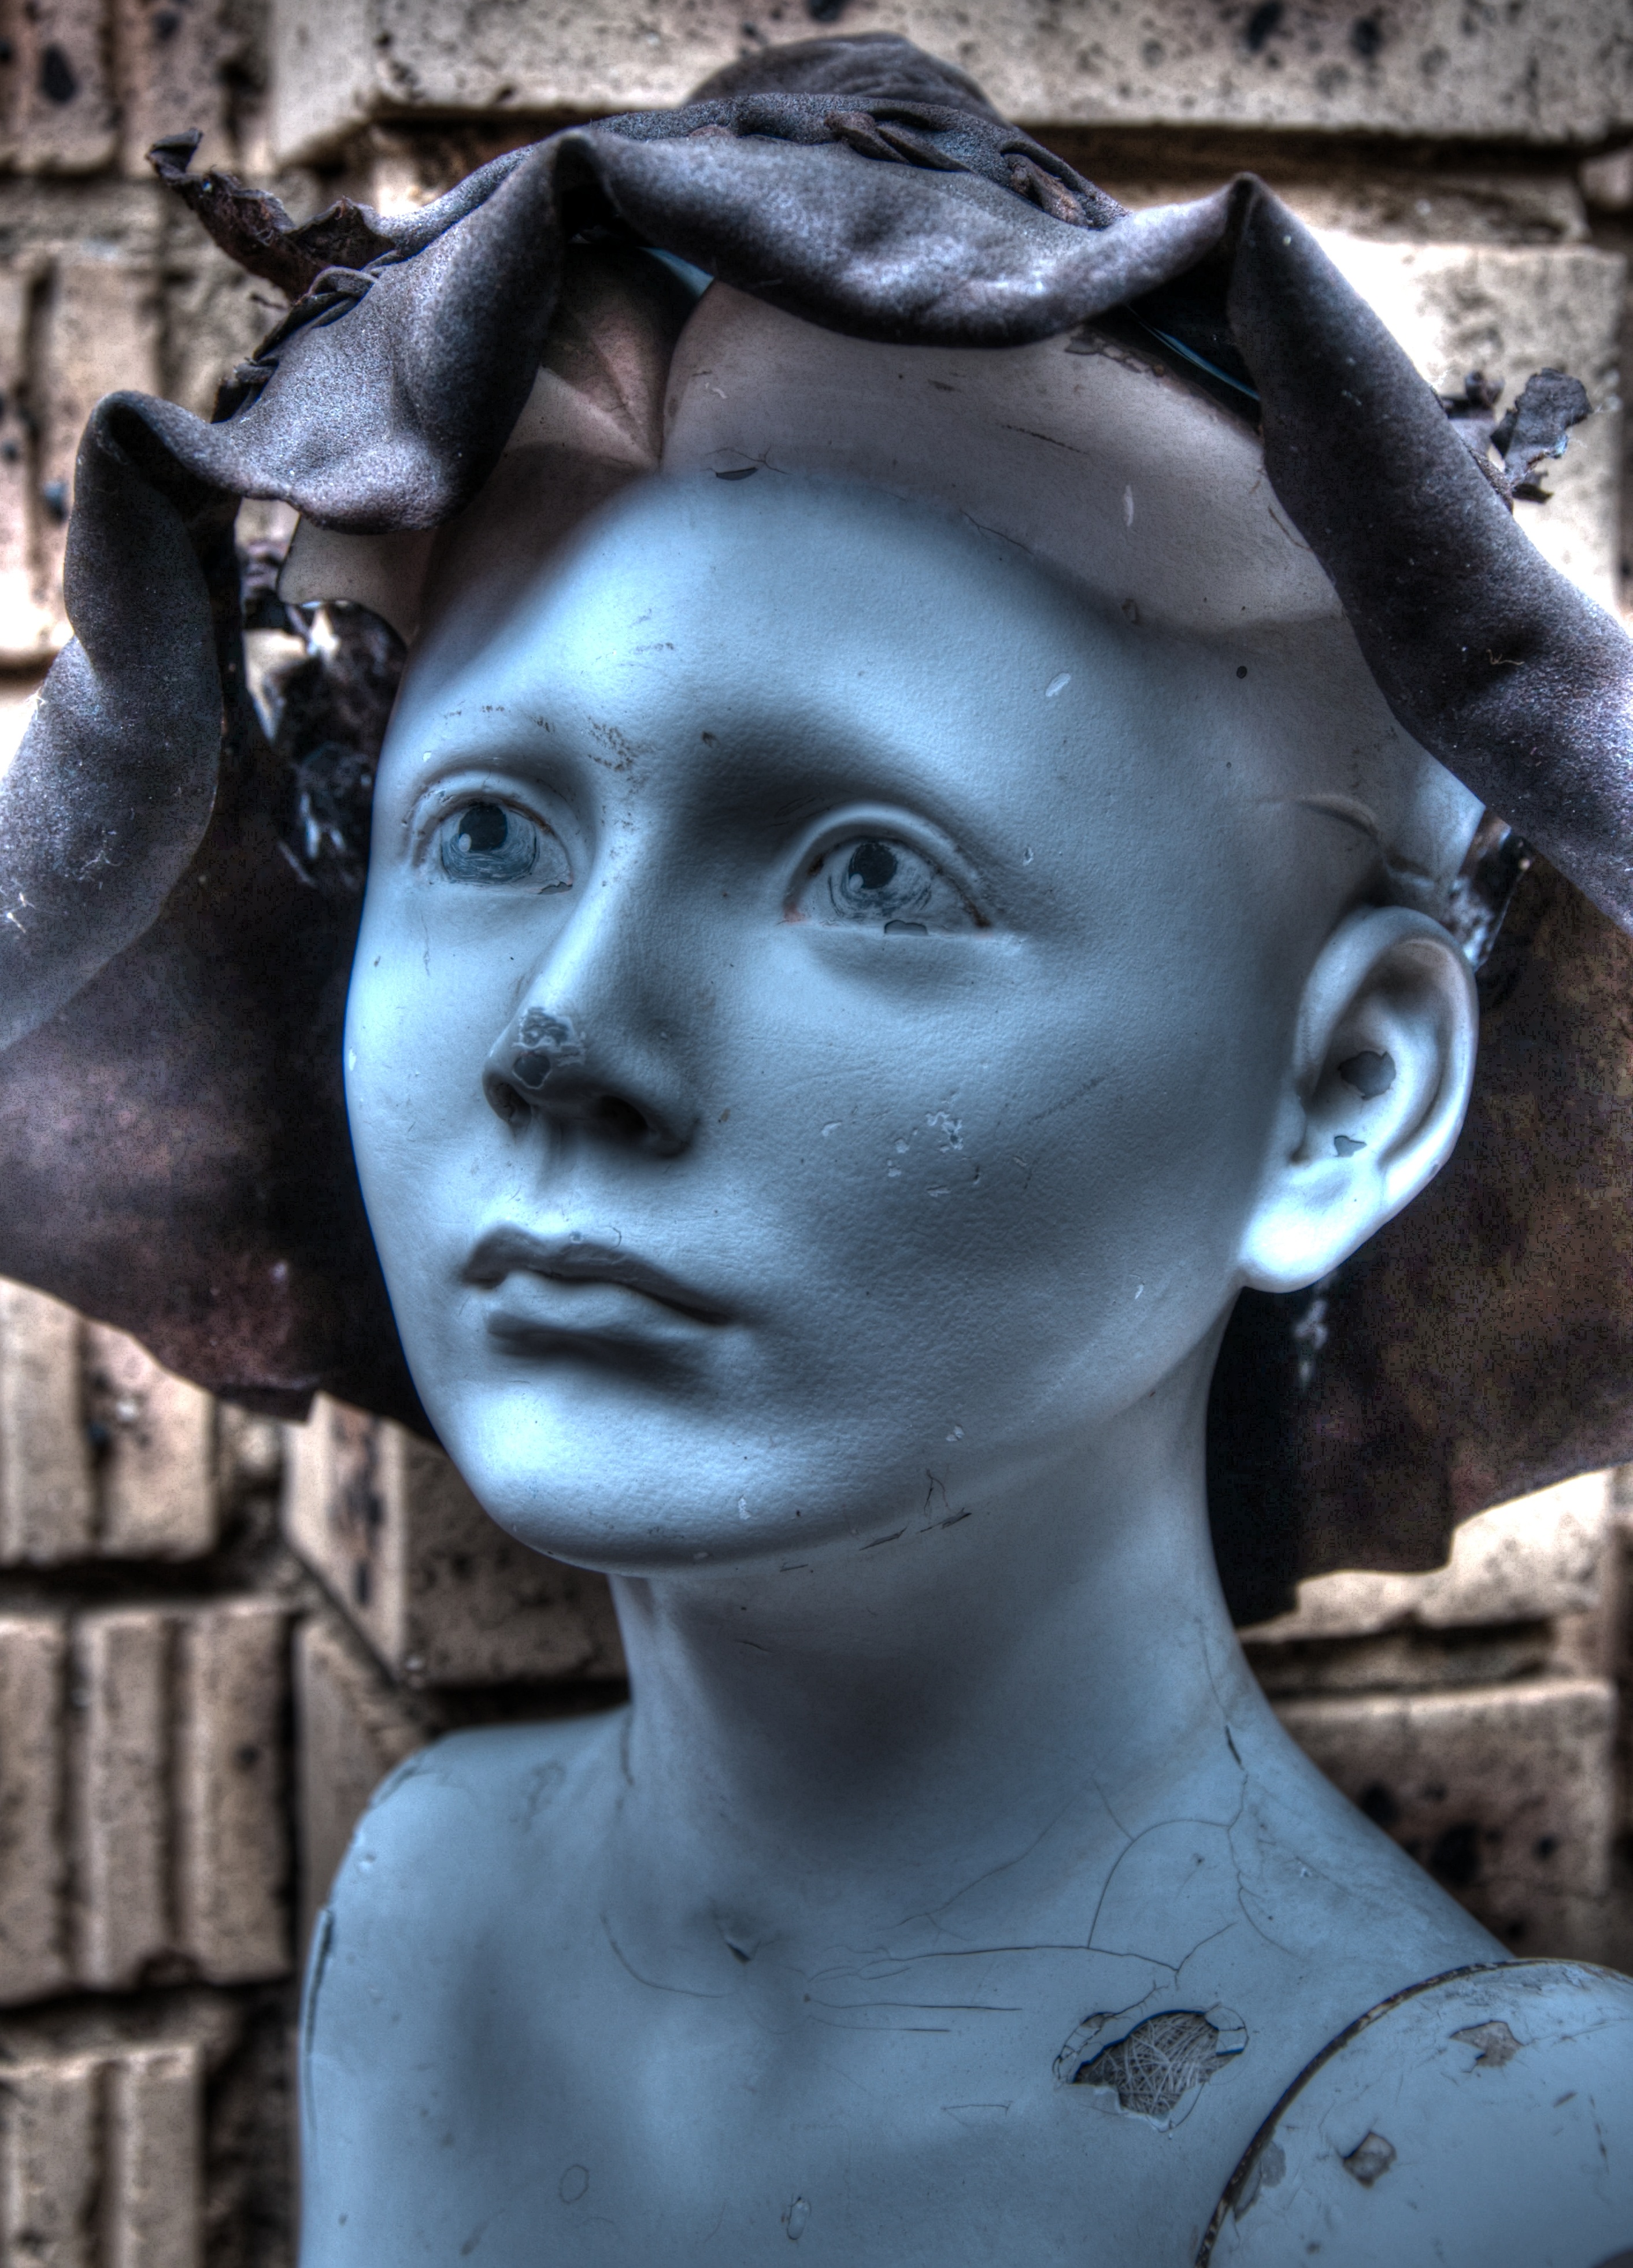
creative, photography, monument, statue, portrait, color, artistic, blue, concrete, sculpture, art, temple, head, photograph, beauty, mythology, ancient history, nonbuilding structure